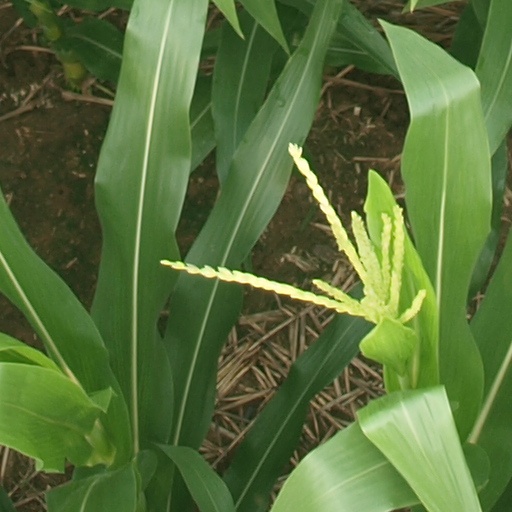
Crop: maize; corn